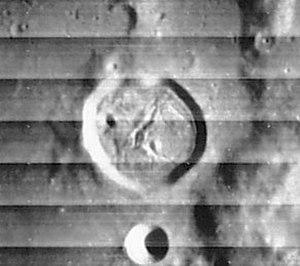
Le programme Lunar Orbiter est une série de cinq sondes spatiales américaines lancées par la NASA entre 1966 et 1968 pour effectuer une cartographie du sol de la Lune afin de repérer les zones d'atterrissage des véhicules spatiaux du programme Apollo et compléter le travail effectué par les sondes lunaires Surveyor et Ranger. Les cinq vols sont couronnés de succès et 99 % de la surface de la Lune est cartographiée avec un pouvoir de résolution inférieure ou égale à 60 mètres et de l'ordre du mètre pour les photographies les plus précises. Le programme permet également de tester le système de télémétrie mis en place par la NASA, d'identifier et mesurer les anomalies du champ de gravité lunaire, de faire des mesures de la fréquence des micrométéorites et de l'intensité du rayonnement cosmique.